Federation of British Artists

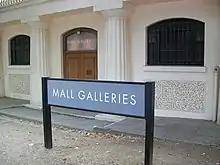
The Mall Galleries building

The Federation of British Artists (FBA) consists of nine art societies, and is based at Mall Galleries in London where the societies' Annual Exhibitions are held. The societies represent living artists working in the United Kingdom who create contemporary figurative art. Mall Galleries aim to 'promote, inspire and educate audiences about the visual arts.'